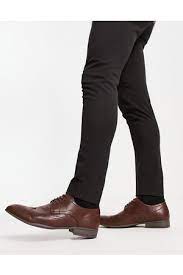
Label: Brogue